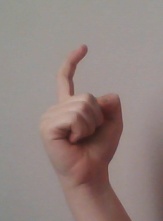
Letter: ra